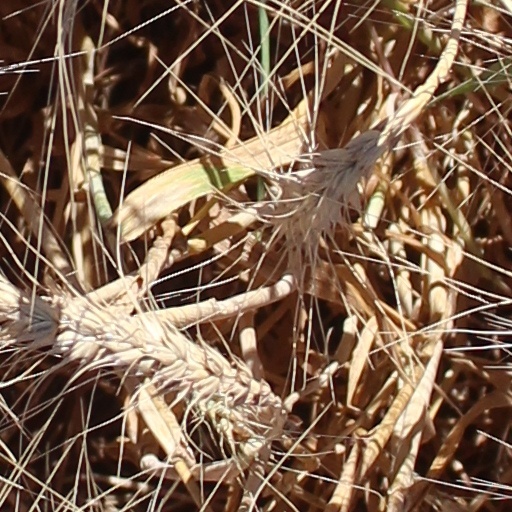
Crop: wheat